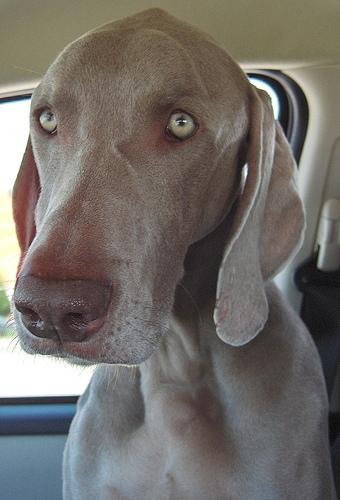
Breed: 235-n000096-Weimaraner